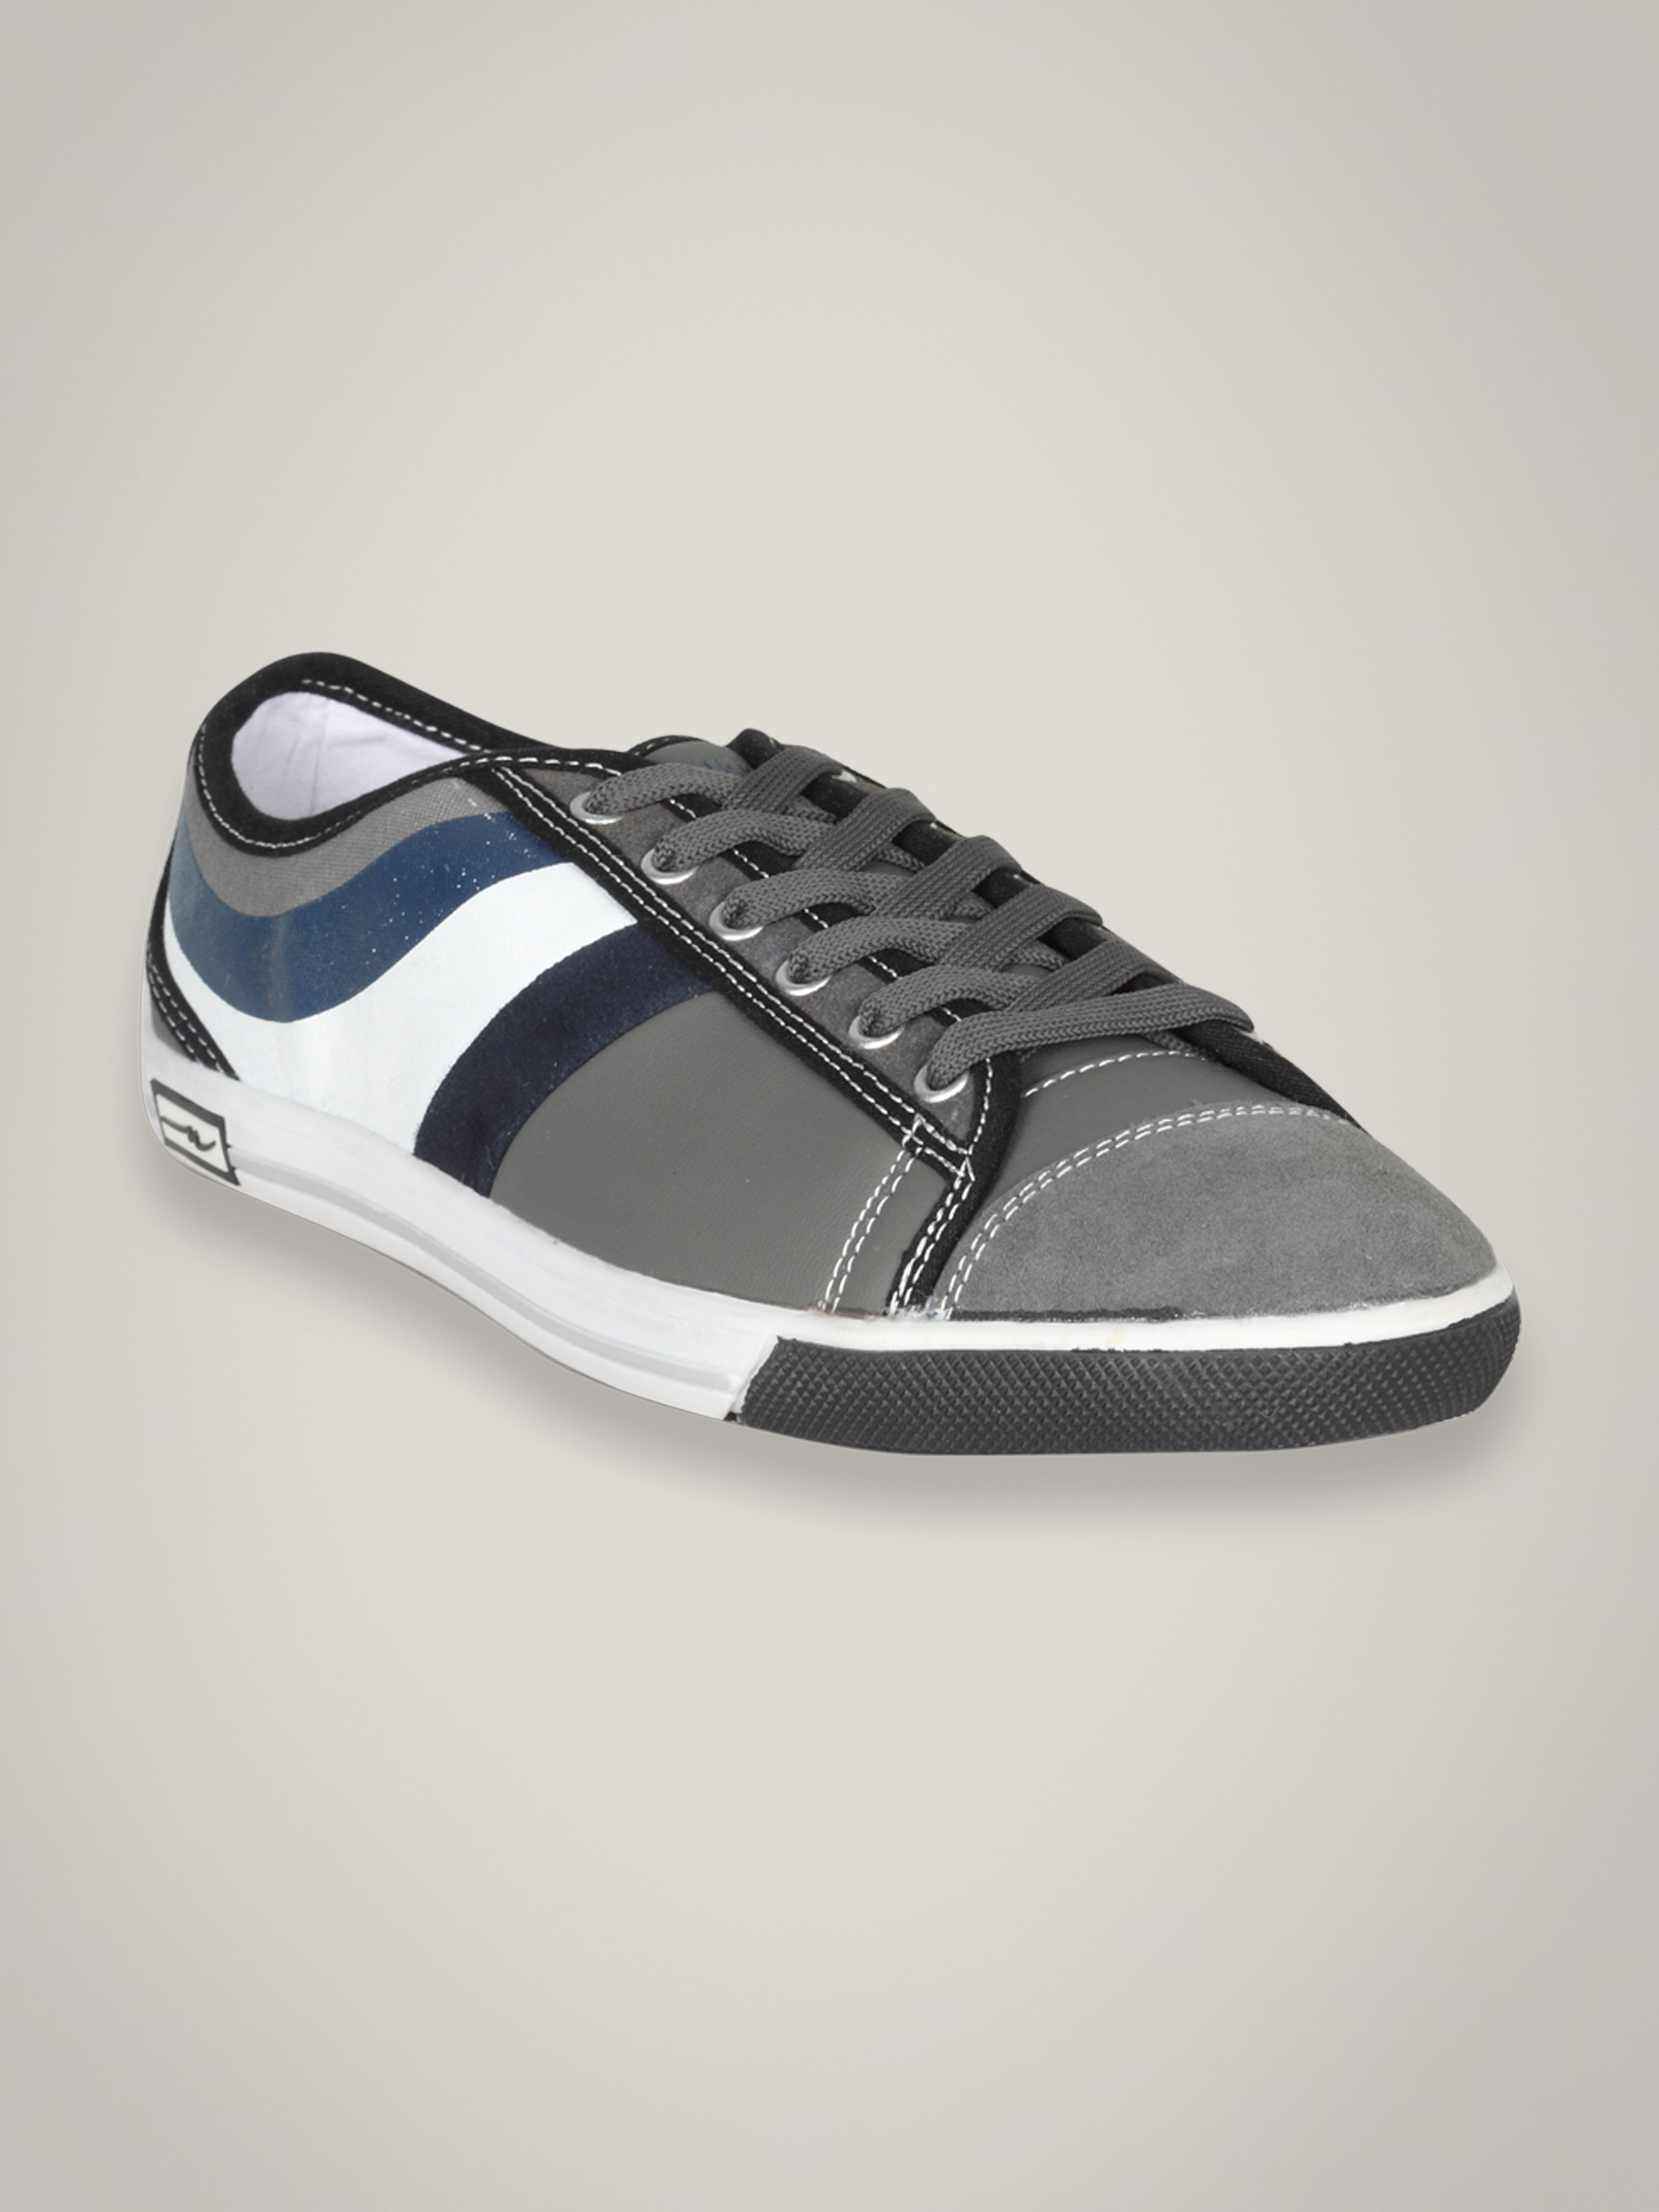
Numero Uno Men's Navy Grey Shoe
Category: Footwear / Shoes / Casual Shoes
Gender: Men
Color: Grey
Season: Summer 2011
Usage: Casual